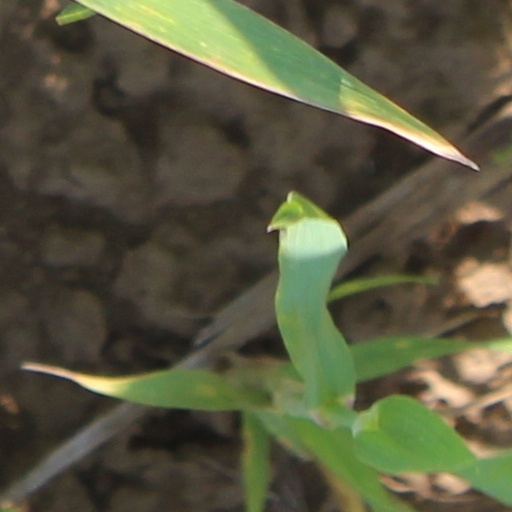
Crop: wheat